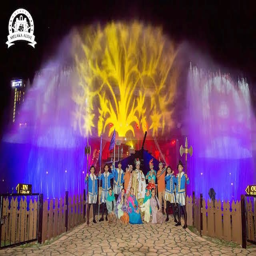
check out the background of water and lights !